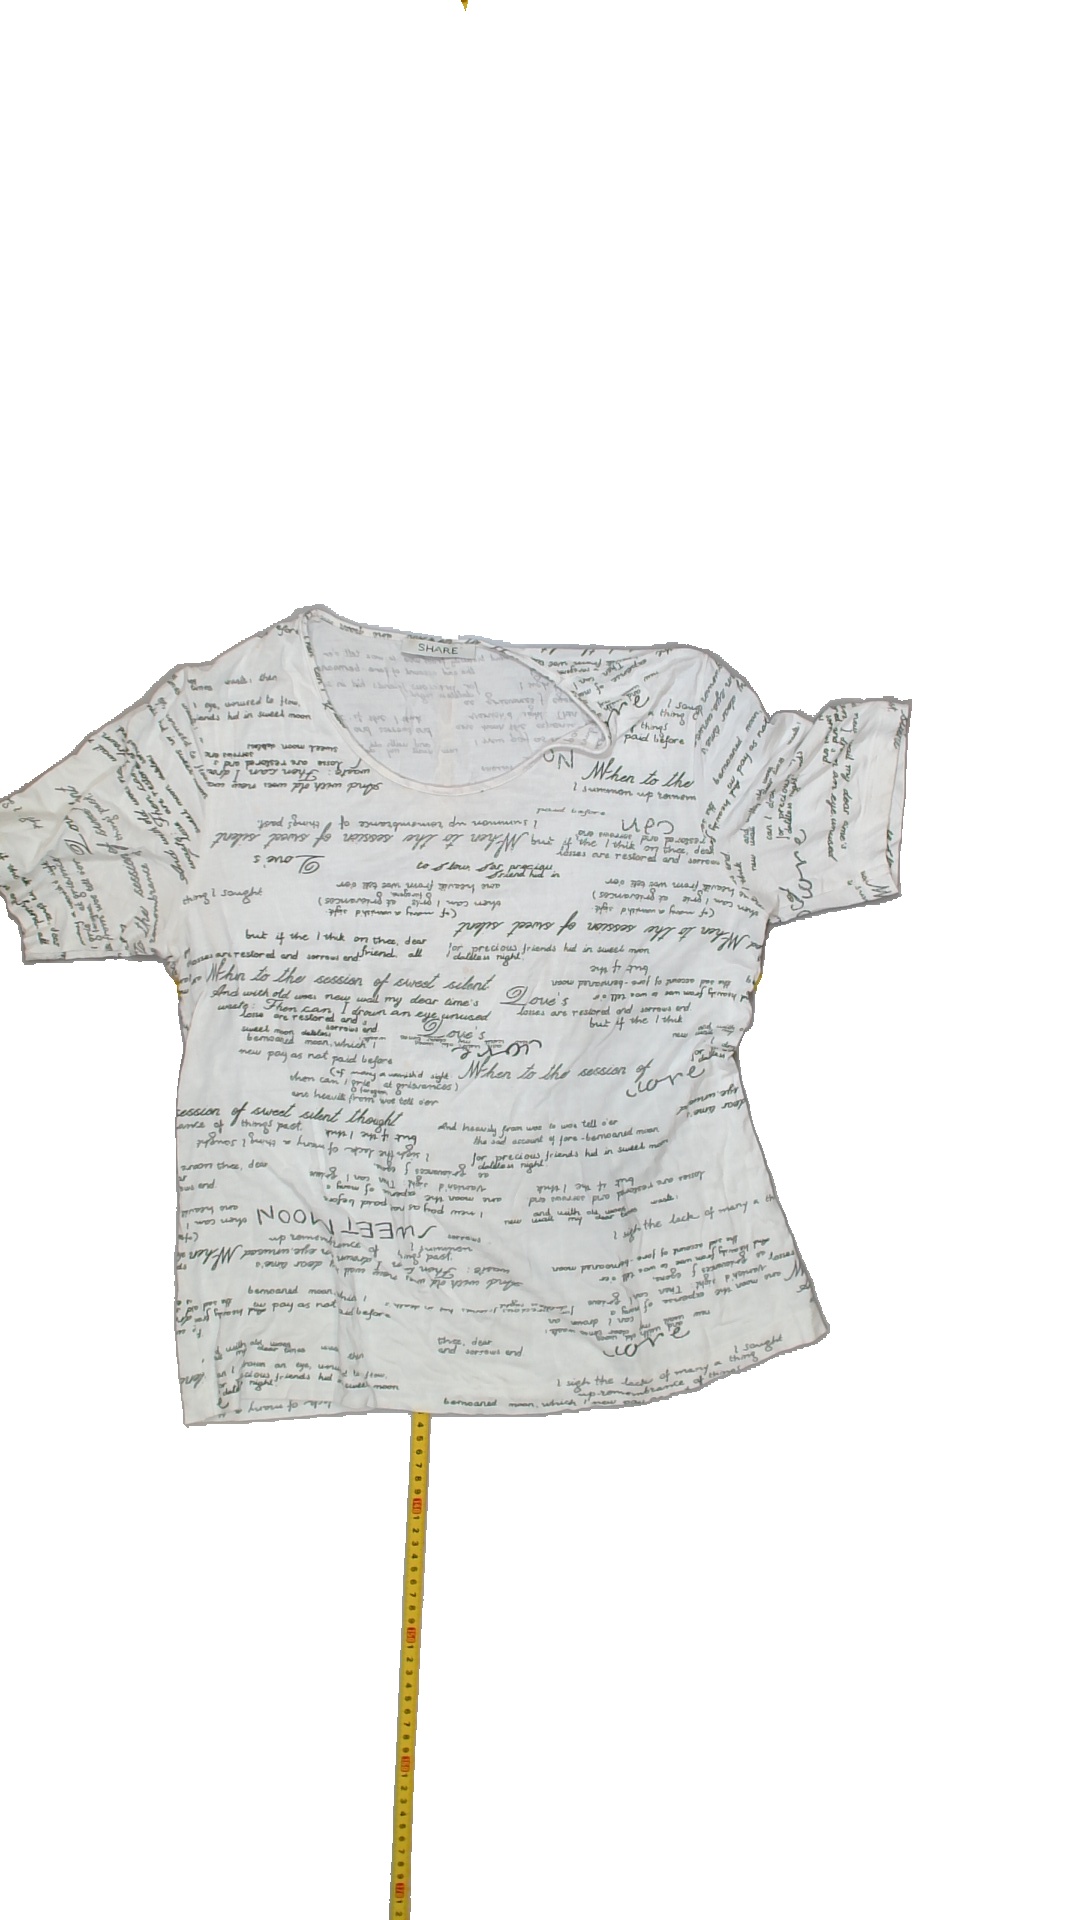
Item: T-shirt (Ladies)
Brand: Not Applicable
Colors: White
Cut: Regular
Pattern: Glitter
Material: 100% Visc
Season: All
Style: No trend
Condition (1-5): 3
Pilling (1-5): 4
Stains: Yes
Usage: Export
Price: <50